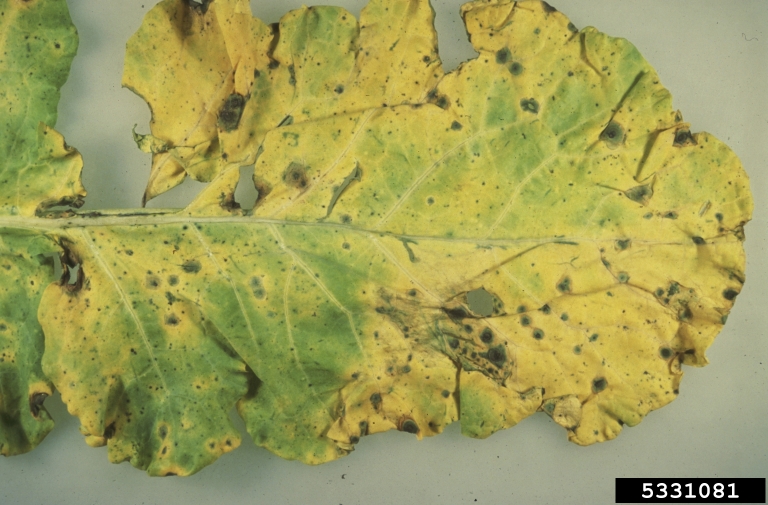
Plant: Cabbage
Disease: cabbage alternaria leaf spot